Wall of Trujillo

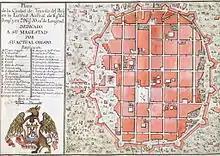
Map of Trujillo in 1786 made by Baltasar Jaime Martínez Compañón, shows "The wall of Trujillo" surrounding the Historic Centre of Trujillo; in the central zone currently it is located the Plaza de Armas of the city where on December 29 the Independence of Trujillo was proclaimed by Torre Tagle.

The Wall of Trujillo was a Peruvian defensive edification built in the 17th century to protect Trujillo city against attacks from pirates and privateers. Constructed by Viceroy Melchor de Navarra y Rocafull between 1687 and 1690, it surrounded the current historic centre of the city and included 15 bastions and five gates. It was torn down towards the end of 19th century to allow the construction of new neighborhoods as the city expanded.